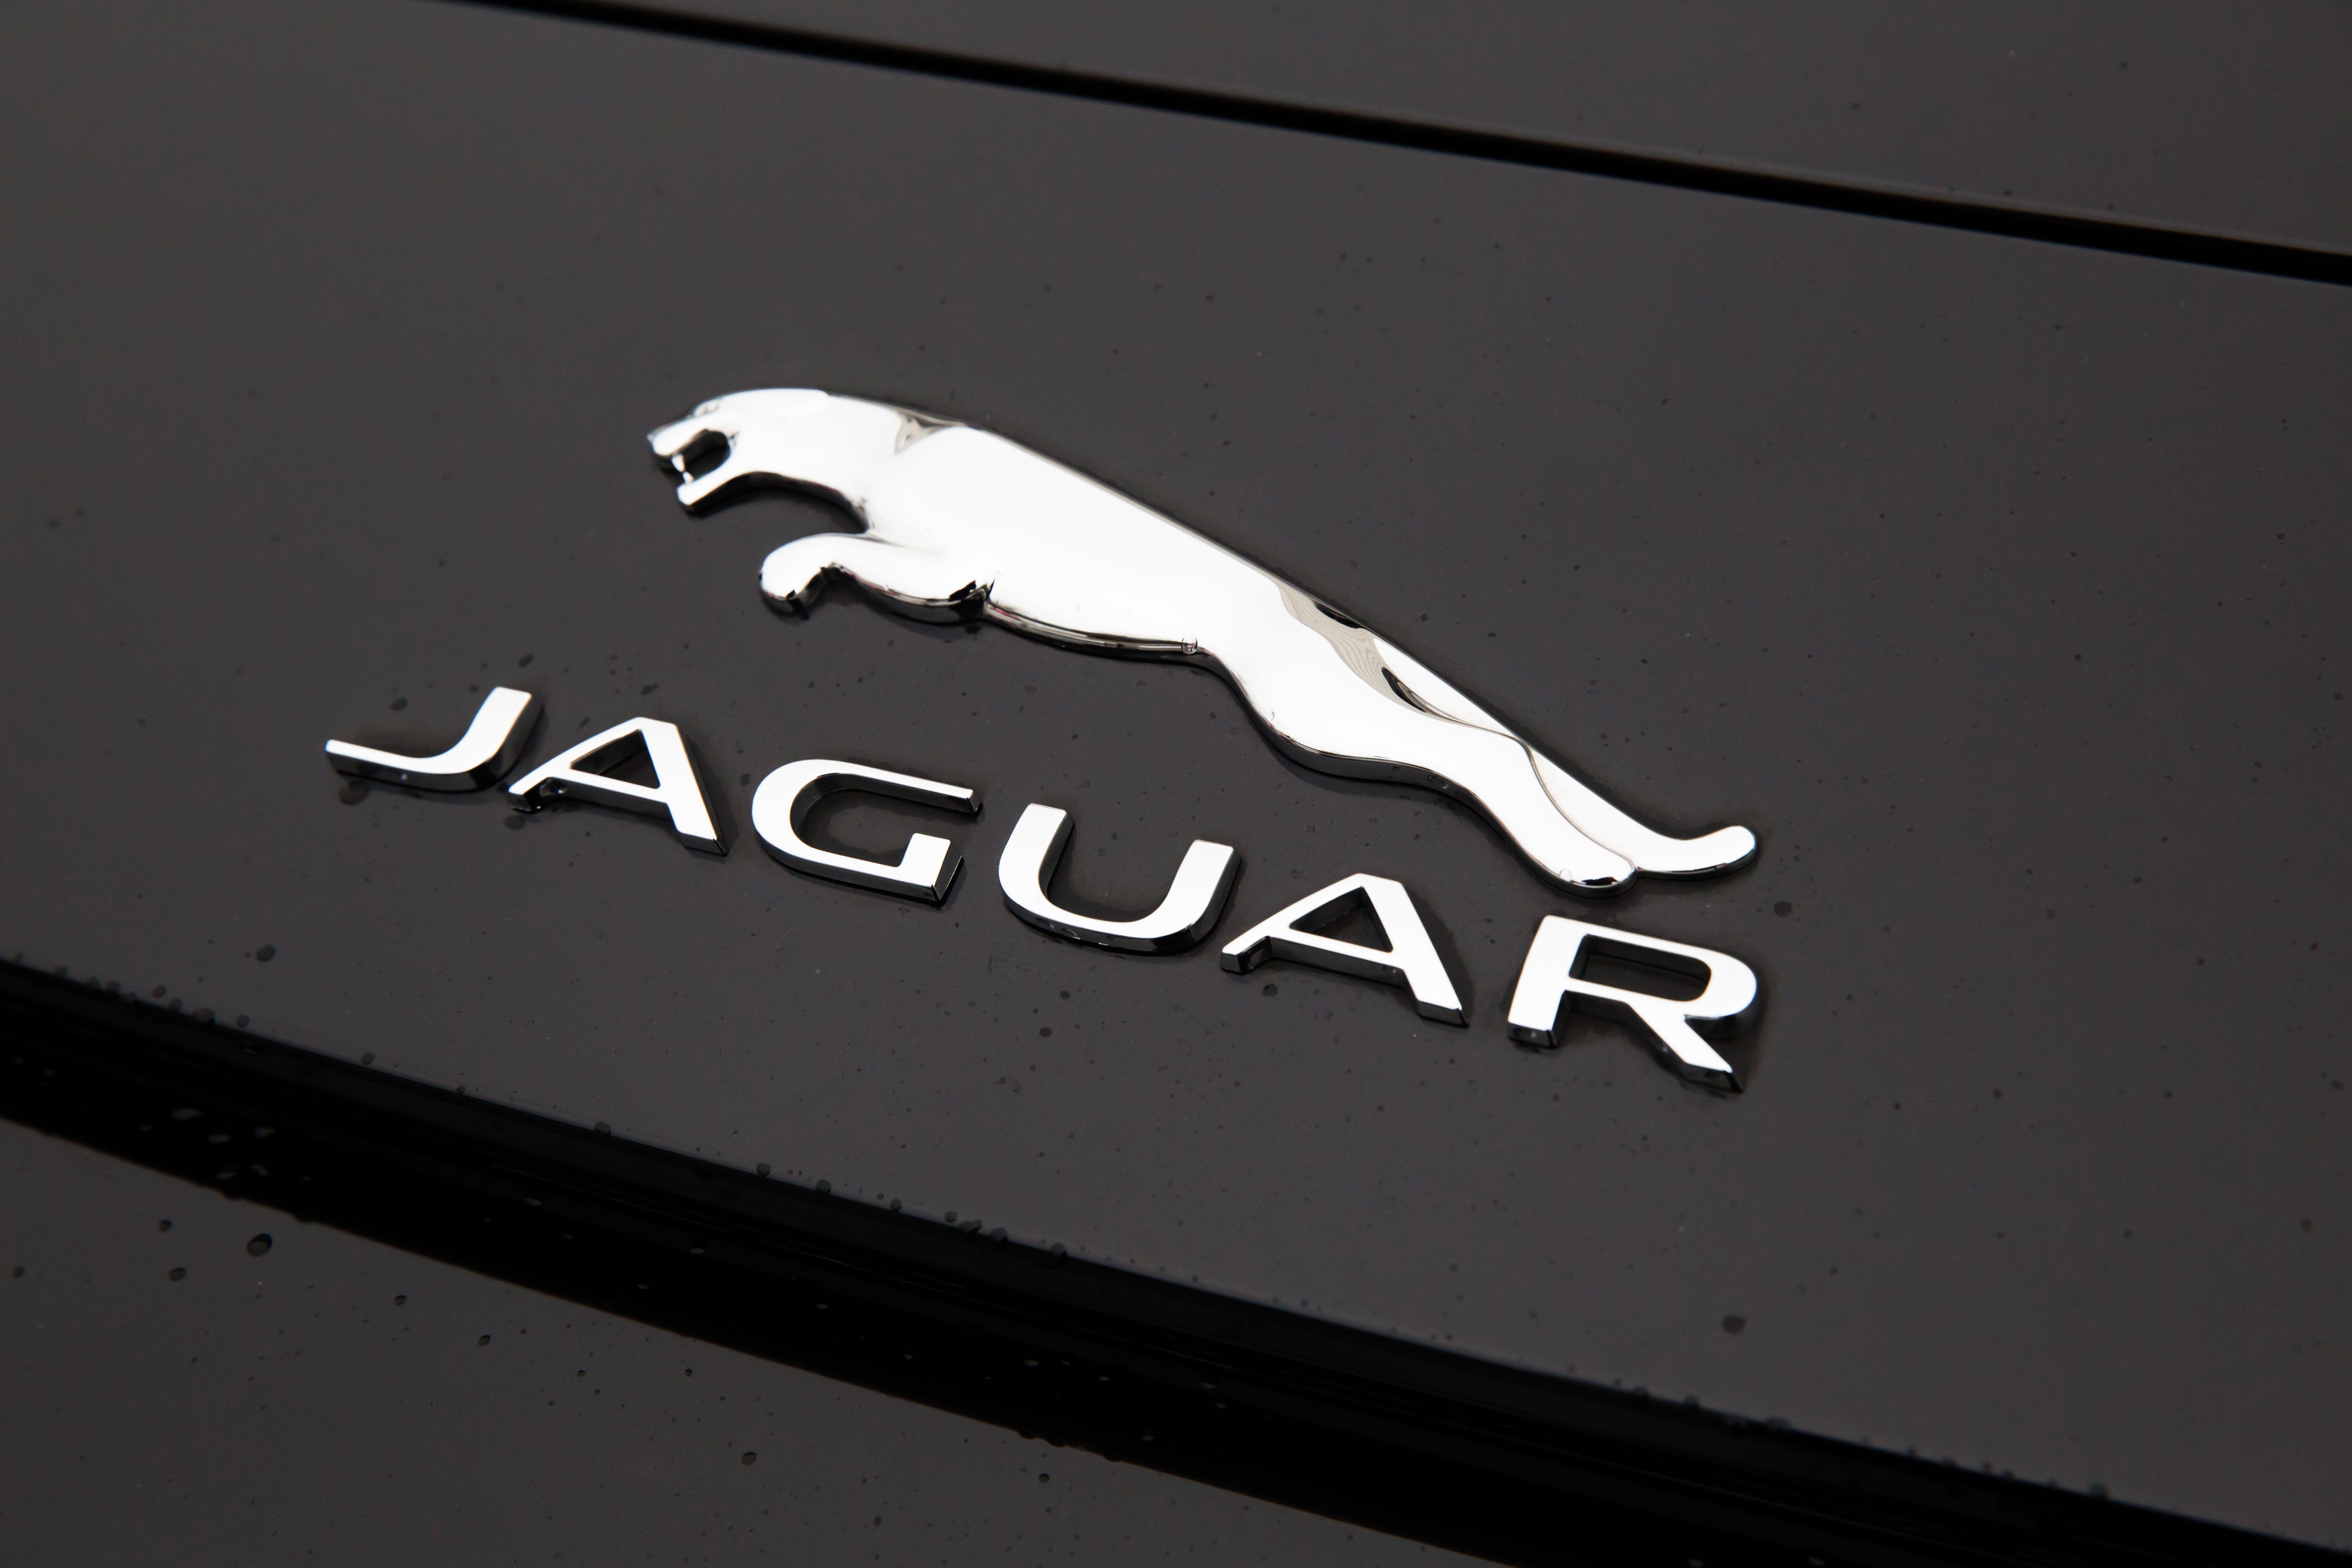
car, symbol, black, monochrome, emblem, brand, font, logo, silver, jaguar, trademark, automotive exterior